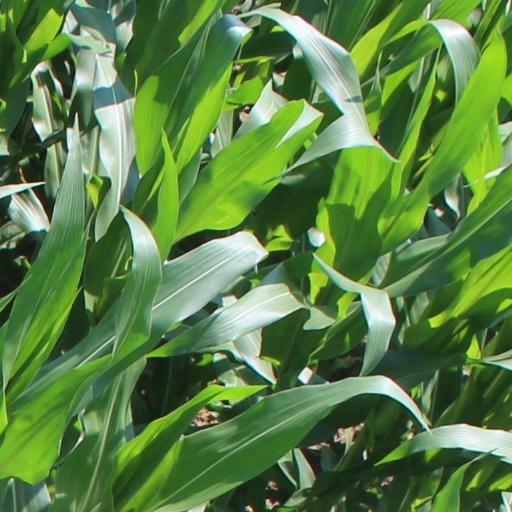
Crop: maize; corn